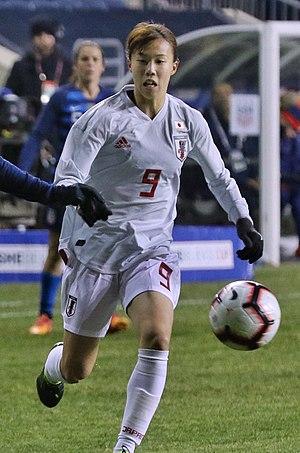
Hina Sugita, née le 31 janvier 1997, est une footballeuse internationale japonaise. Elle joue en faveur de l'INAC Kobe Leonessa et de l'équipe du Japon.